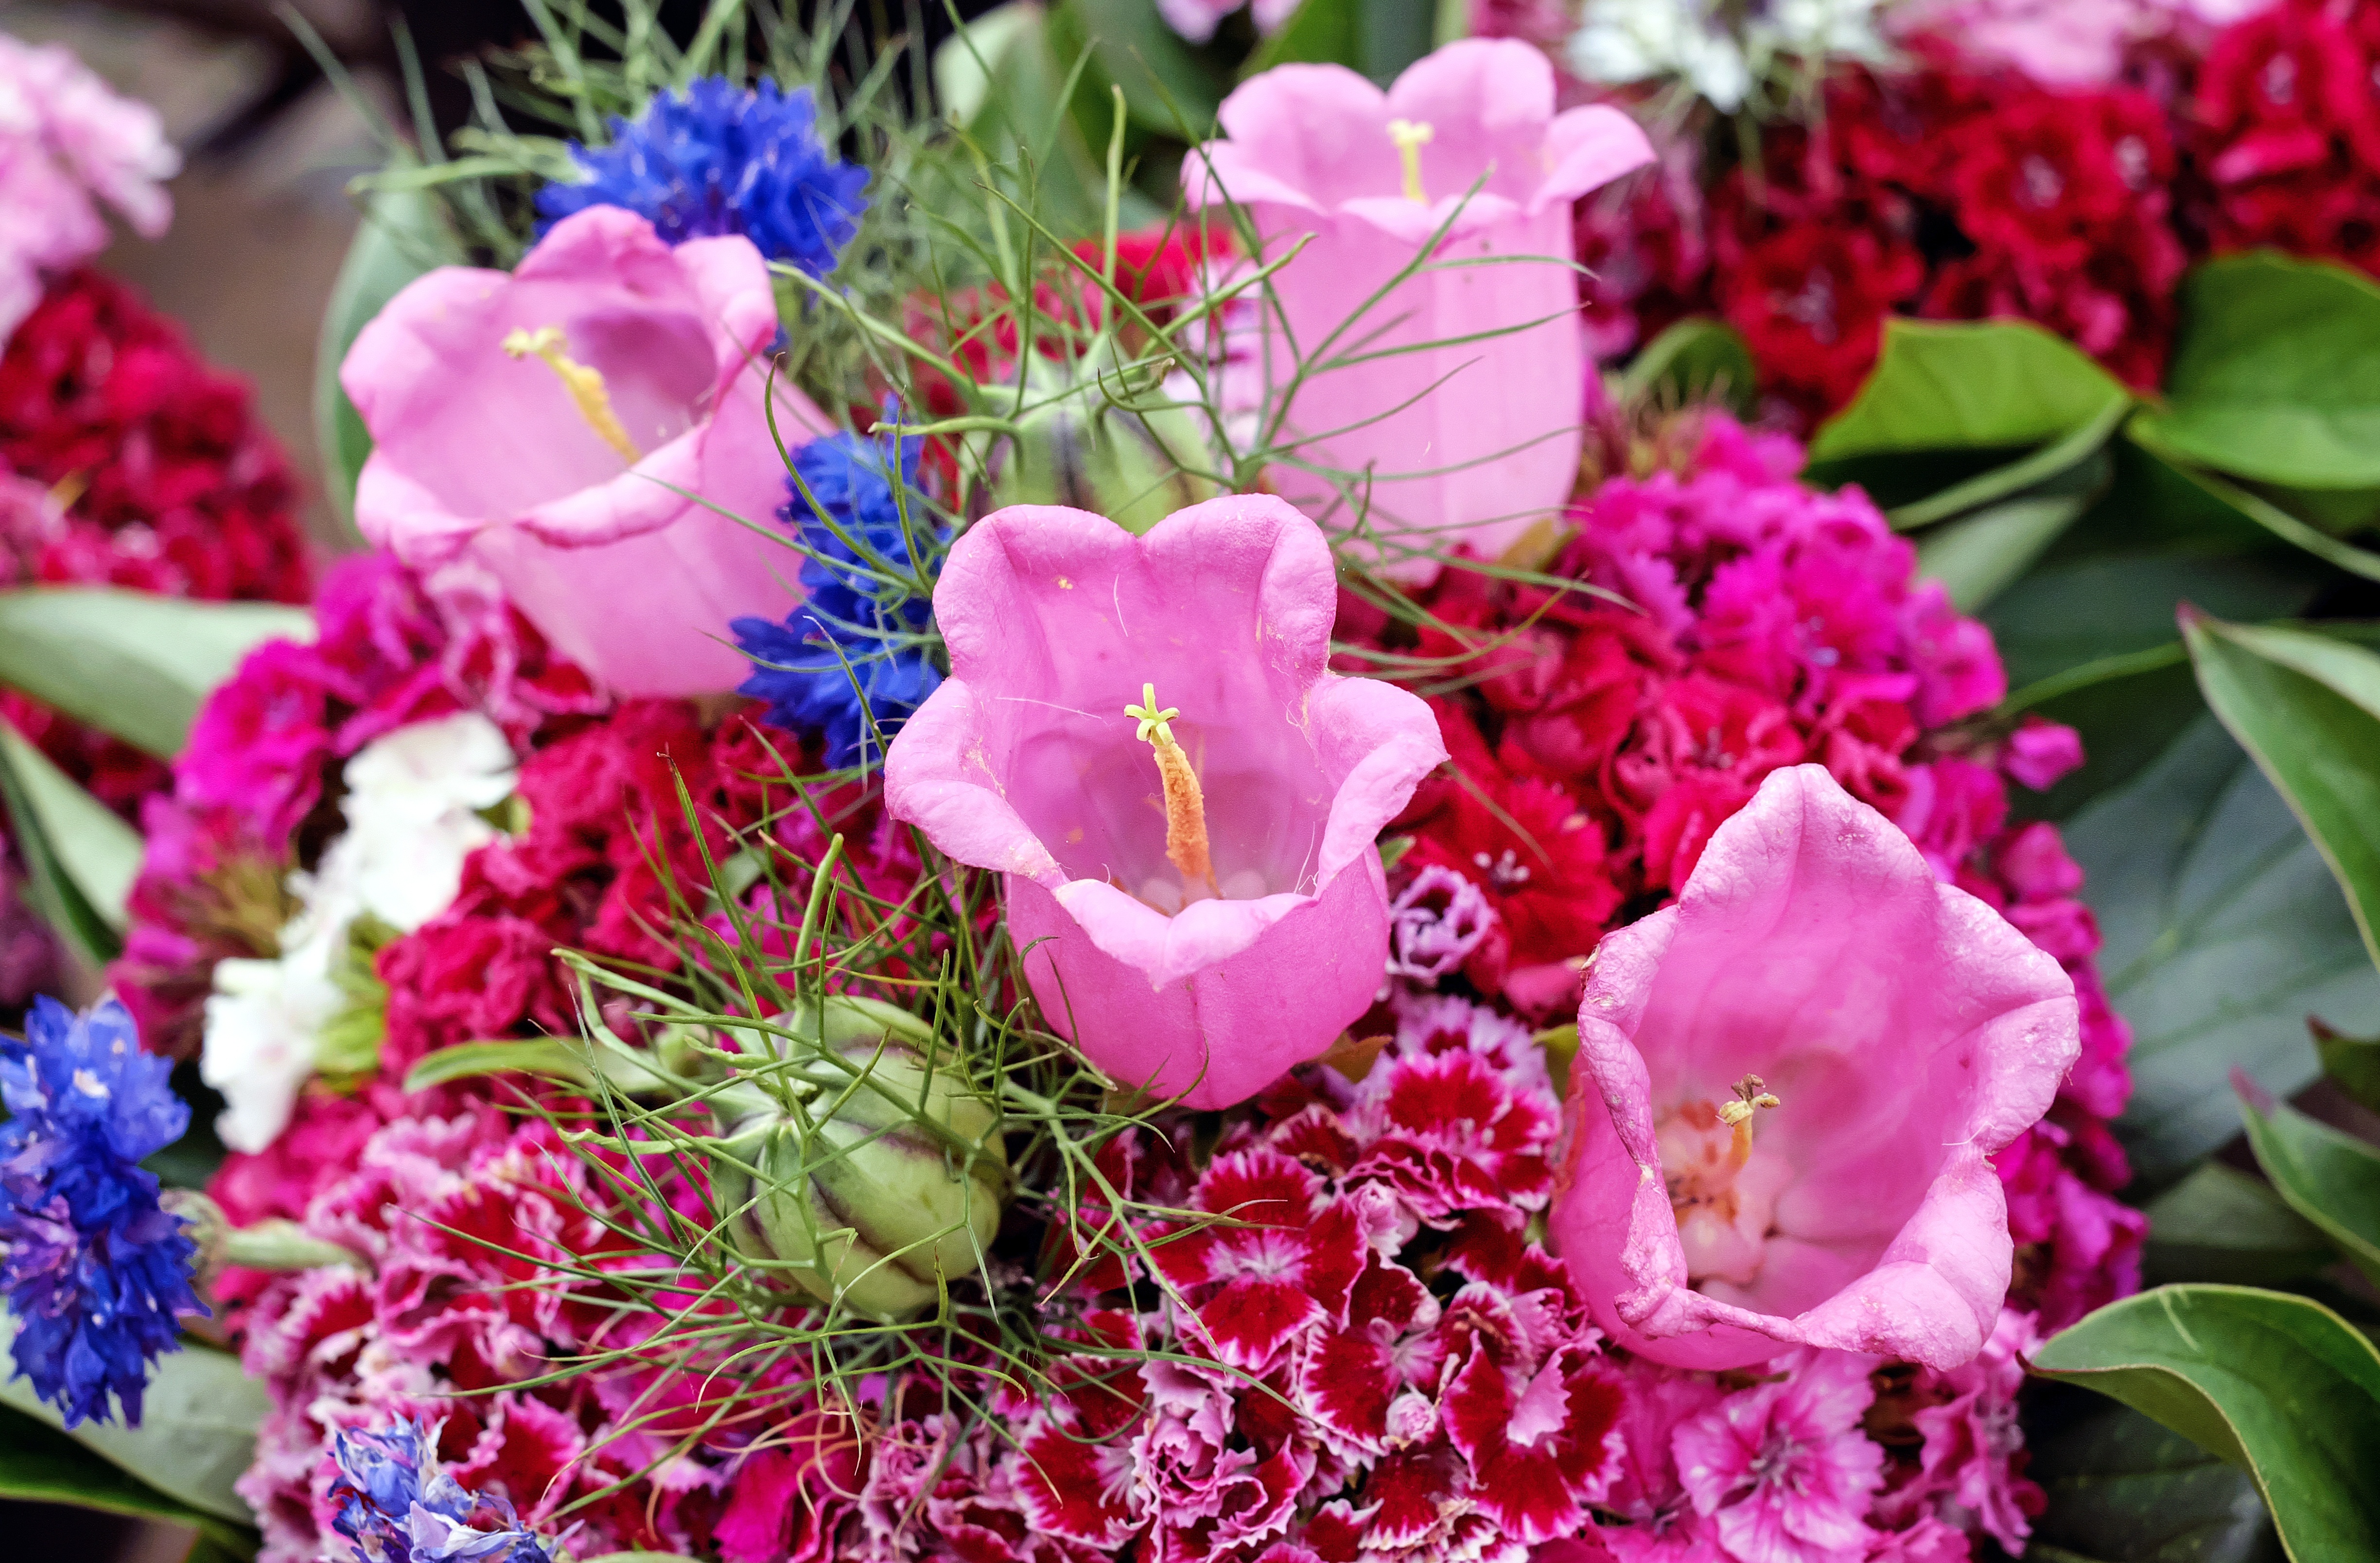
blossom, plant, flower, petal, color, pink, flora, bouquet of flowers, bouquets, floristry, bluebells, summer flowers, flowering plant, flower bouquet, floral design, annual plant, land plant, flower arranging